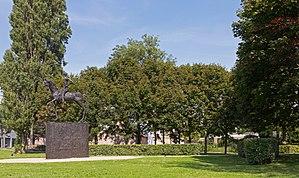
Rhoon est un village de la commune néerlandaise d'Albrandswaard, dans la province de la Hollande-Méridionale. Le 1ᵉʳ janvier 2009, Rhoon comptait 12 700 habitants.